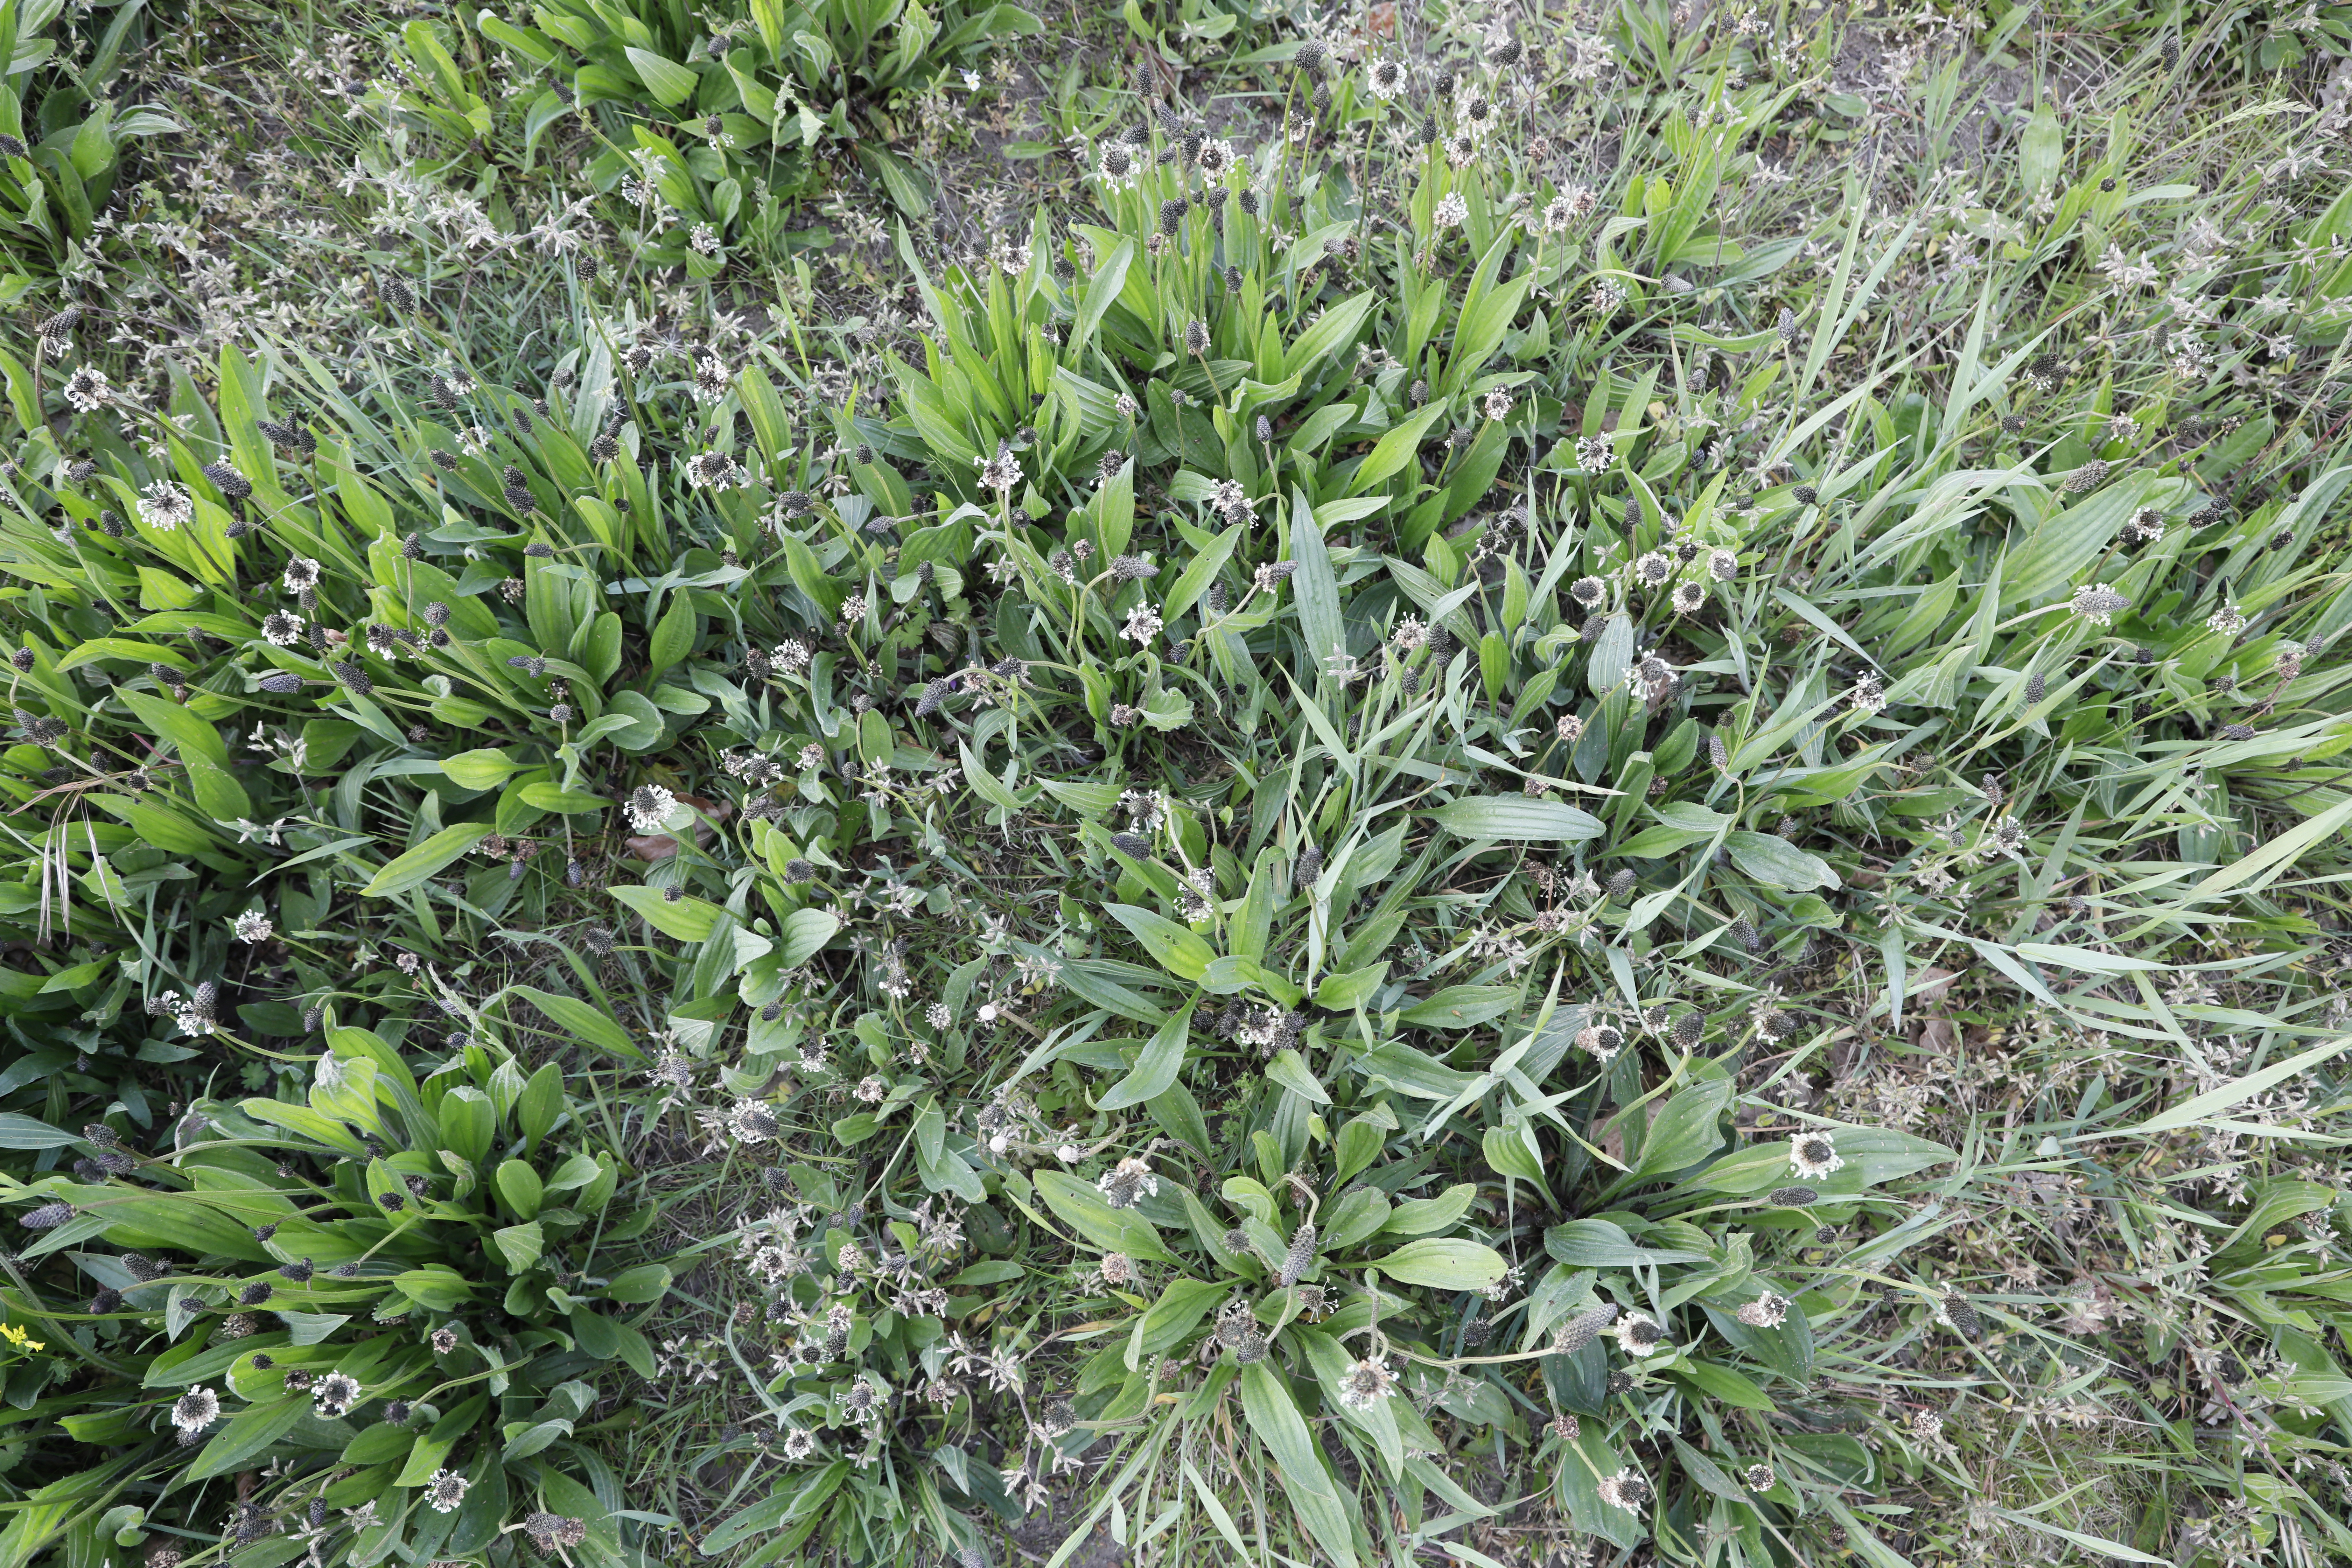
Plant species: Plantago lanceolata